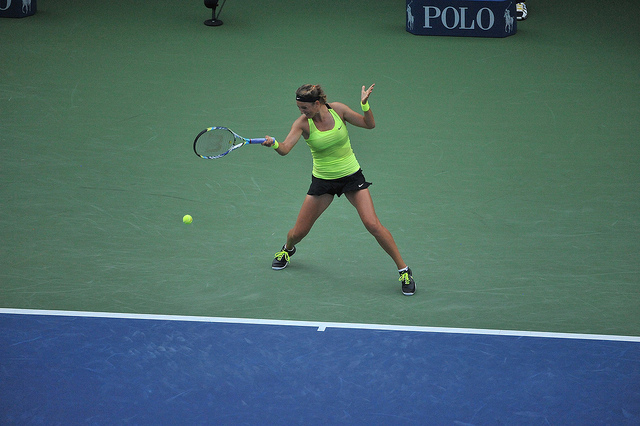
một người phụ nữ đang chuẩn bị đánh quả bóng tennis